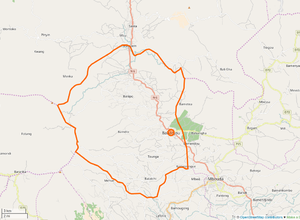
Limites communales de Babdjou au Cameroun, avec OSM.
Babadjou est une commune du Cameroun située dans le département de Bamboutos et la région de l'Ouest, en pays Bamiléké. La Commune de Babadjou a été créée par le décret N°93/321 du 25 novembre 1993.